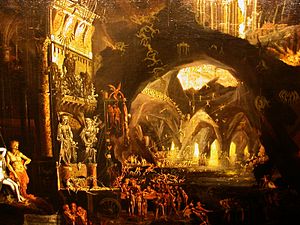
Memoria Vetusta I: Fathers of the Icy Age
Omslaget til Memoria Vetusta I: Fathers of the Icy Age er taget fra maleriet Les Enfers af den franske barokmaler François de Nomé.
Memoria Vetusta I: Fathers of the Icy Age er det andet studiealbum fra det franske black metal-band Blut aus Nord, udgivet i 1996. Det er det første i en række af albums udgivet under "Memoria Vetusta"-navnet.